Hachirōgata, Akita

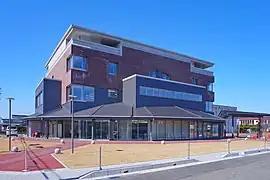
Hachirōgata Town Hall

Hachirōgata is located in the coastal flatlands northeastern Akita Prefecture, bordered by the remnant of Lake Hachirōgata which lies in the west of the town. Lake Hachirōgata was the second largest lake in Japan until it was drained in a land reclamation project from 1957 to 1977.The town is about 30 kilometers north of the prefectural capital at Akita City.